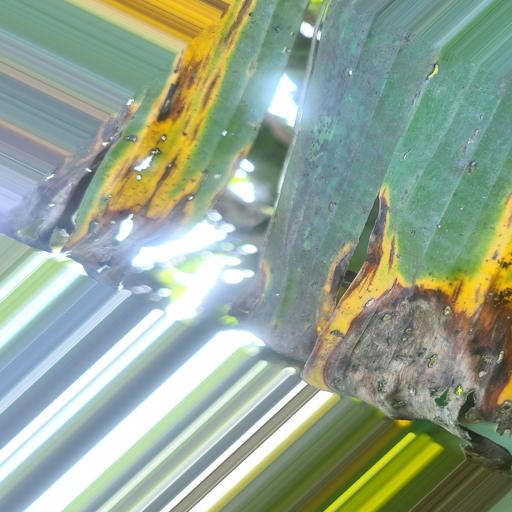
Label: black_sigatoka